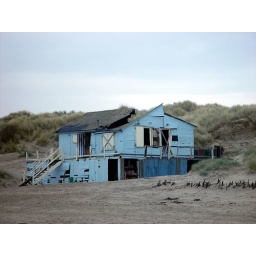
Abandoned house on the beach between Wenduine and Niewpoort in Belgium.